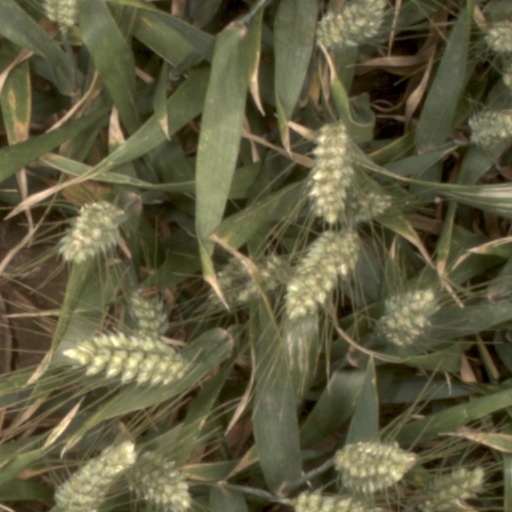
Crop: wheat